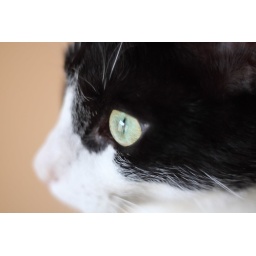
Niko was born in Jul 07. European male cat, black and white.